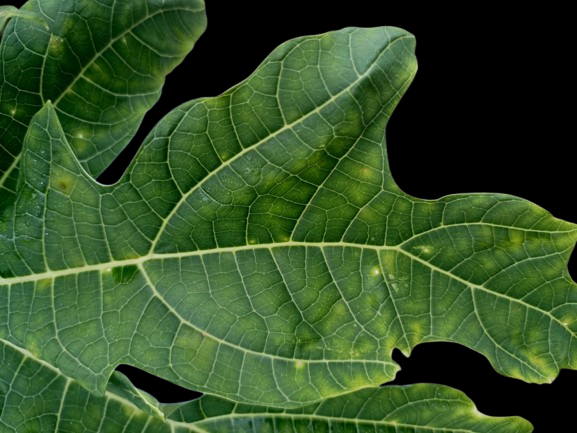
Crop: Papaya
Label: Pathogen_symptoms